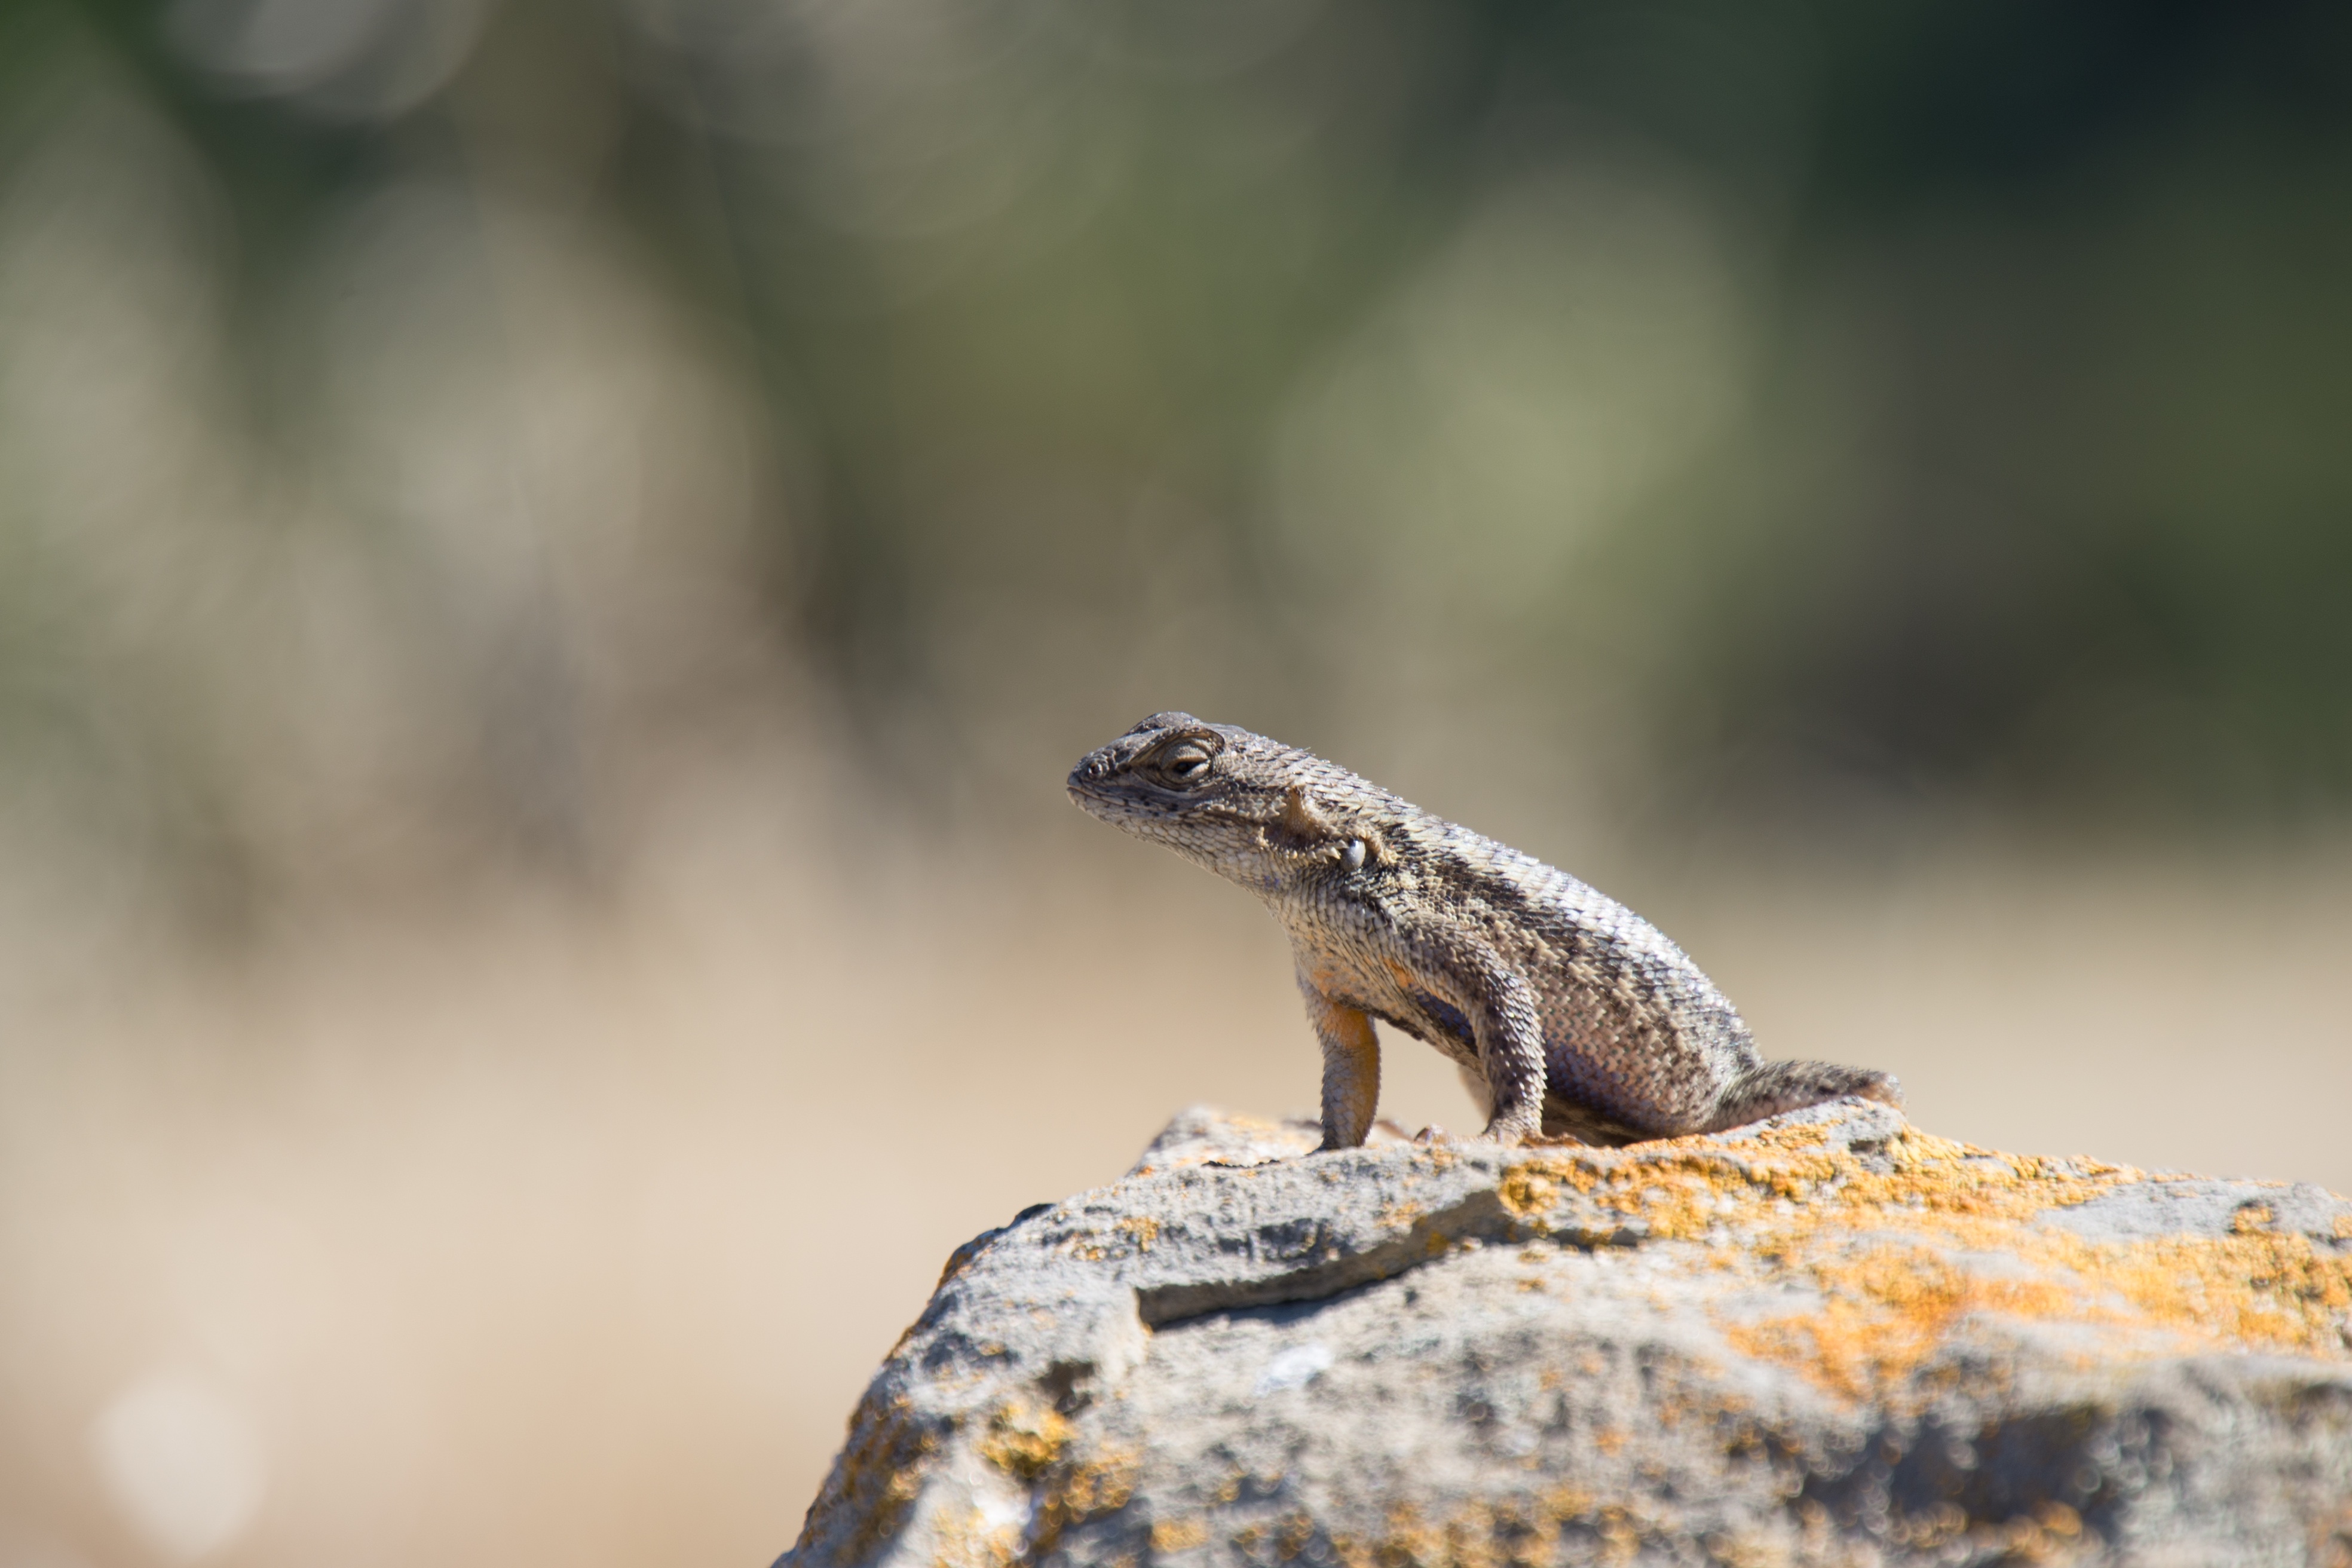
nature, wildlife, reptile, fauna, lizard, close up, vertebrate, macro photography, scaled reptile